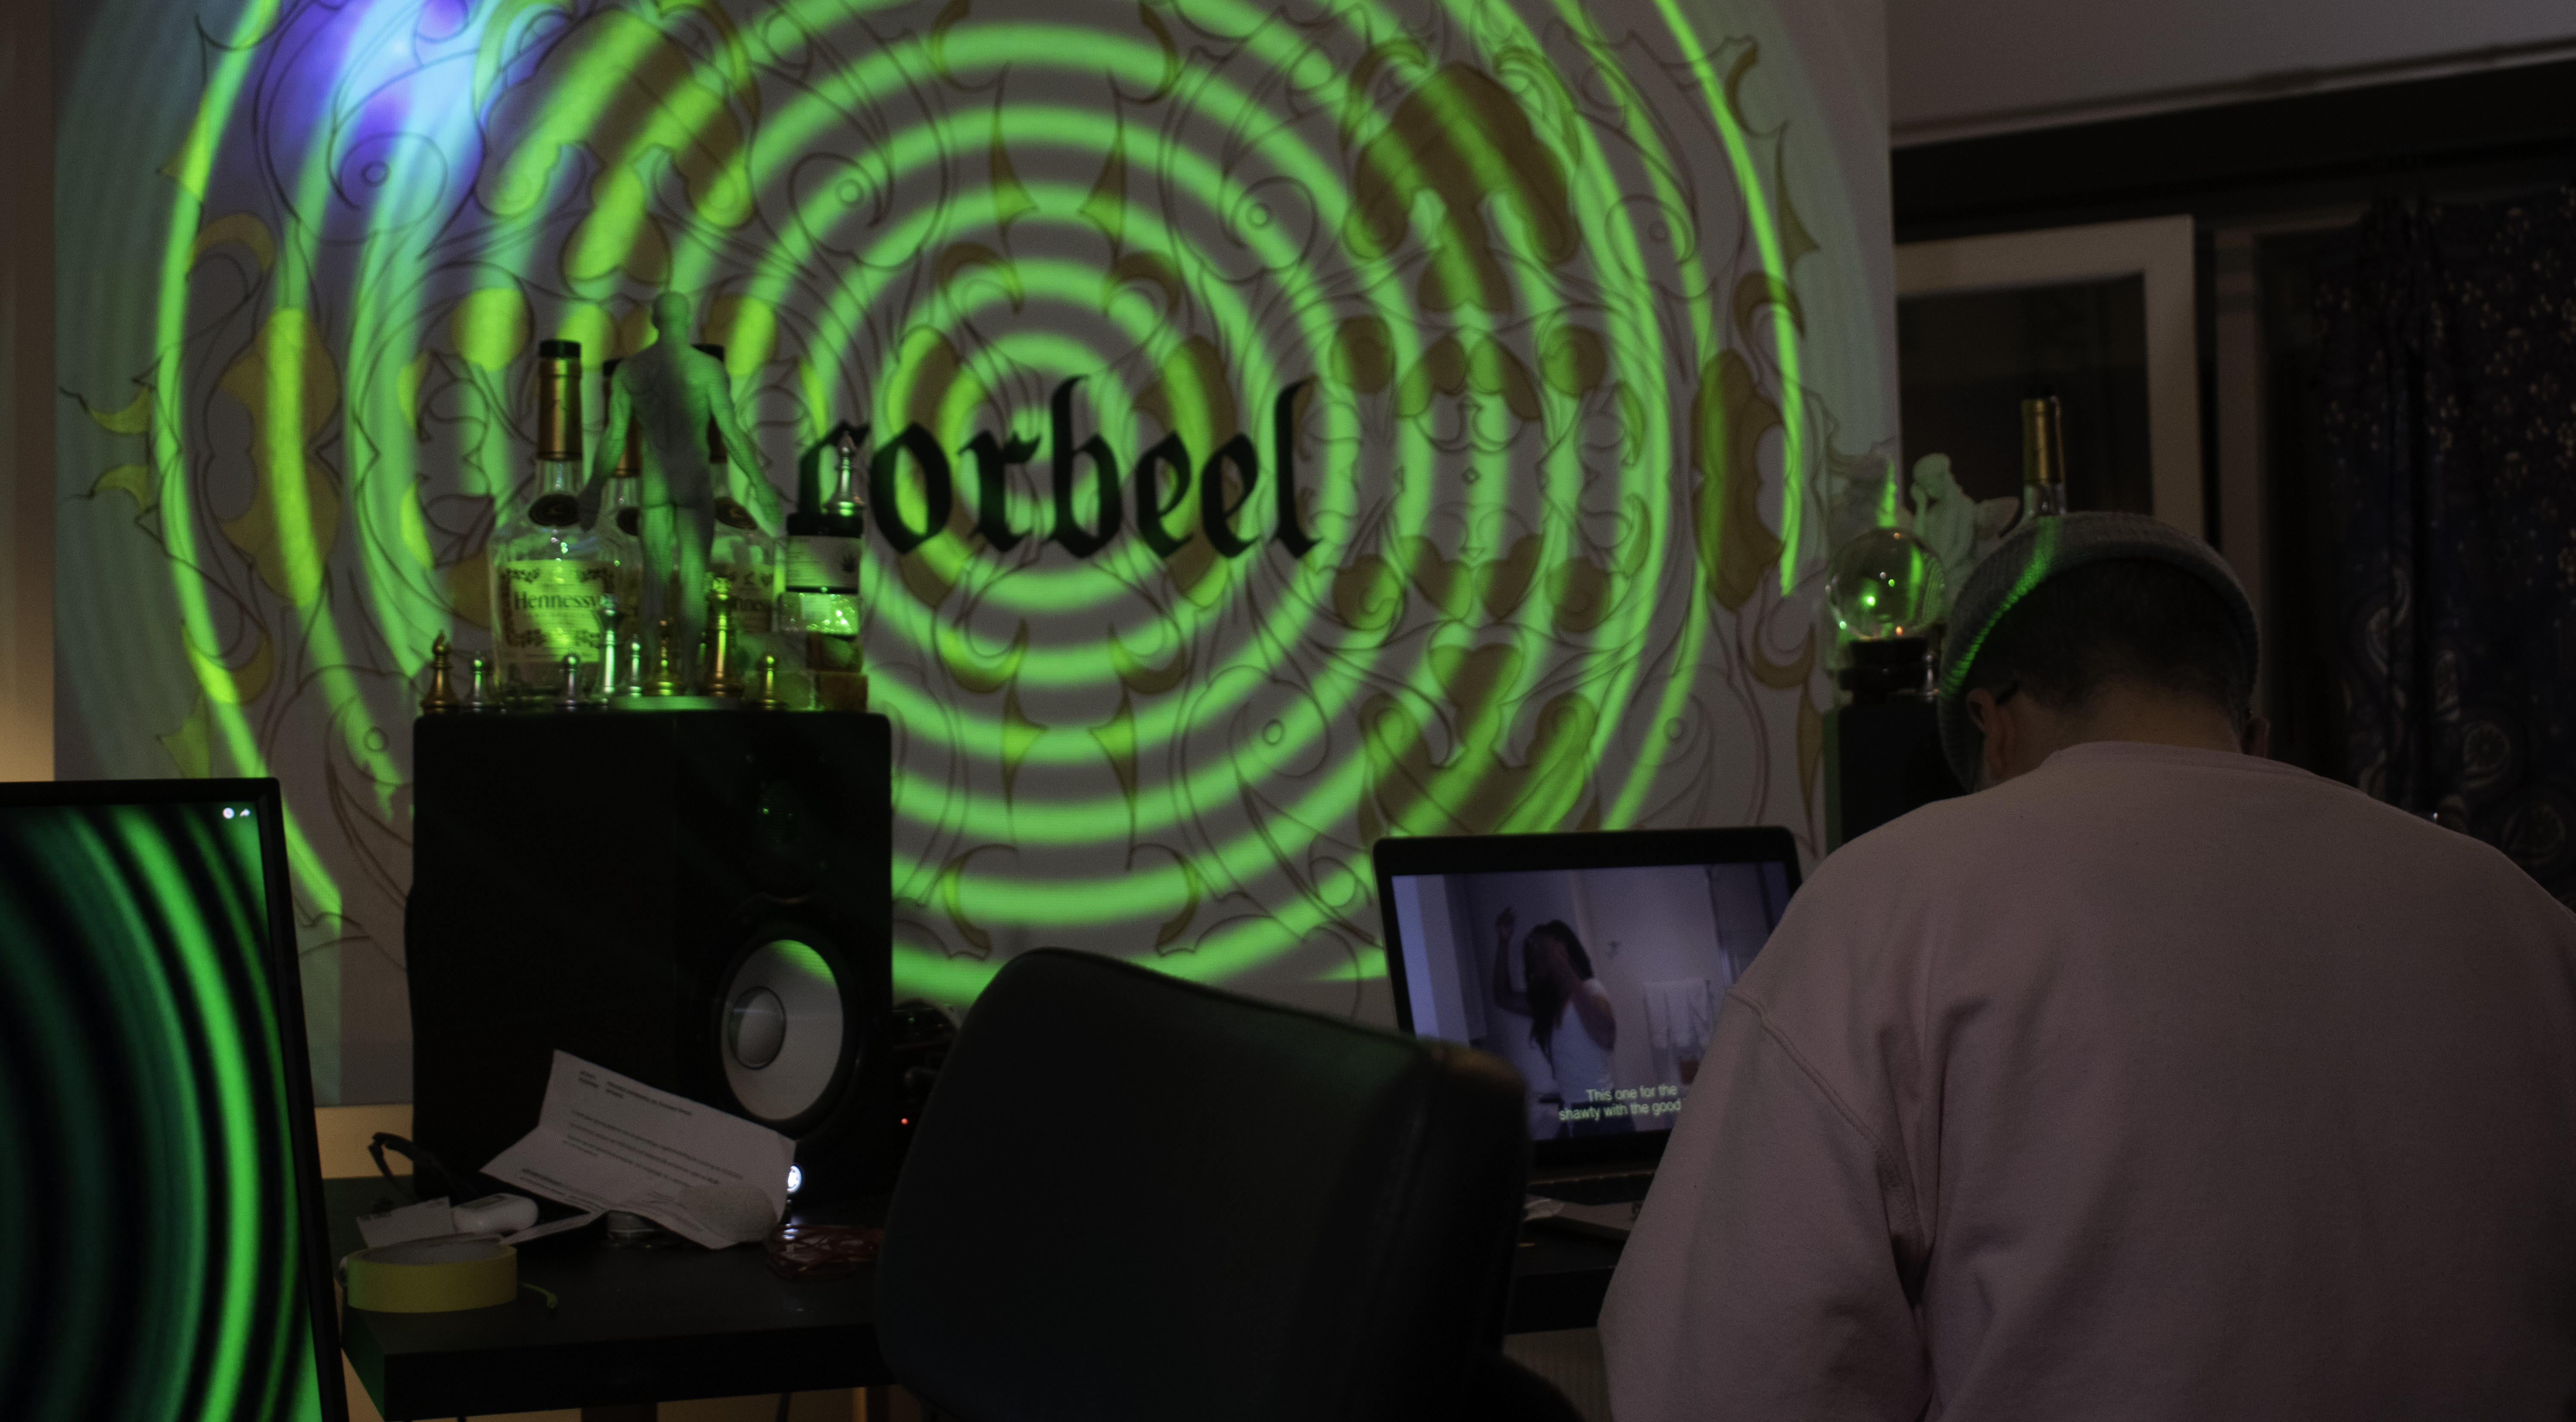
Brecht, Corbeel, illustration, art, work, photography, outside, inside, light, composition, national, nature, color, colour, design, popular, tree, france, belgium, germany, italy, brussels, Brecht Corbeel, decoration, props, concept art, photobashing, reference, blog, people, panda, green, technology, room, electronics, electronic device, plant